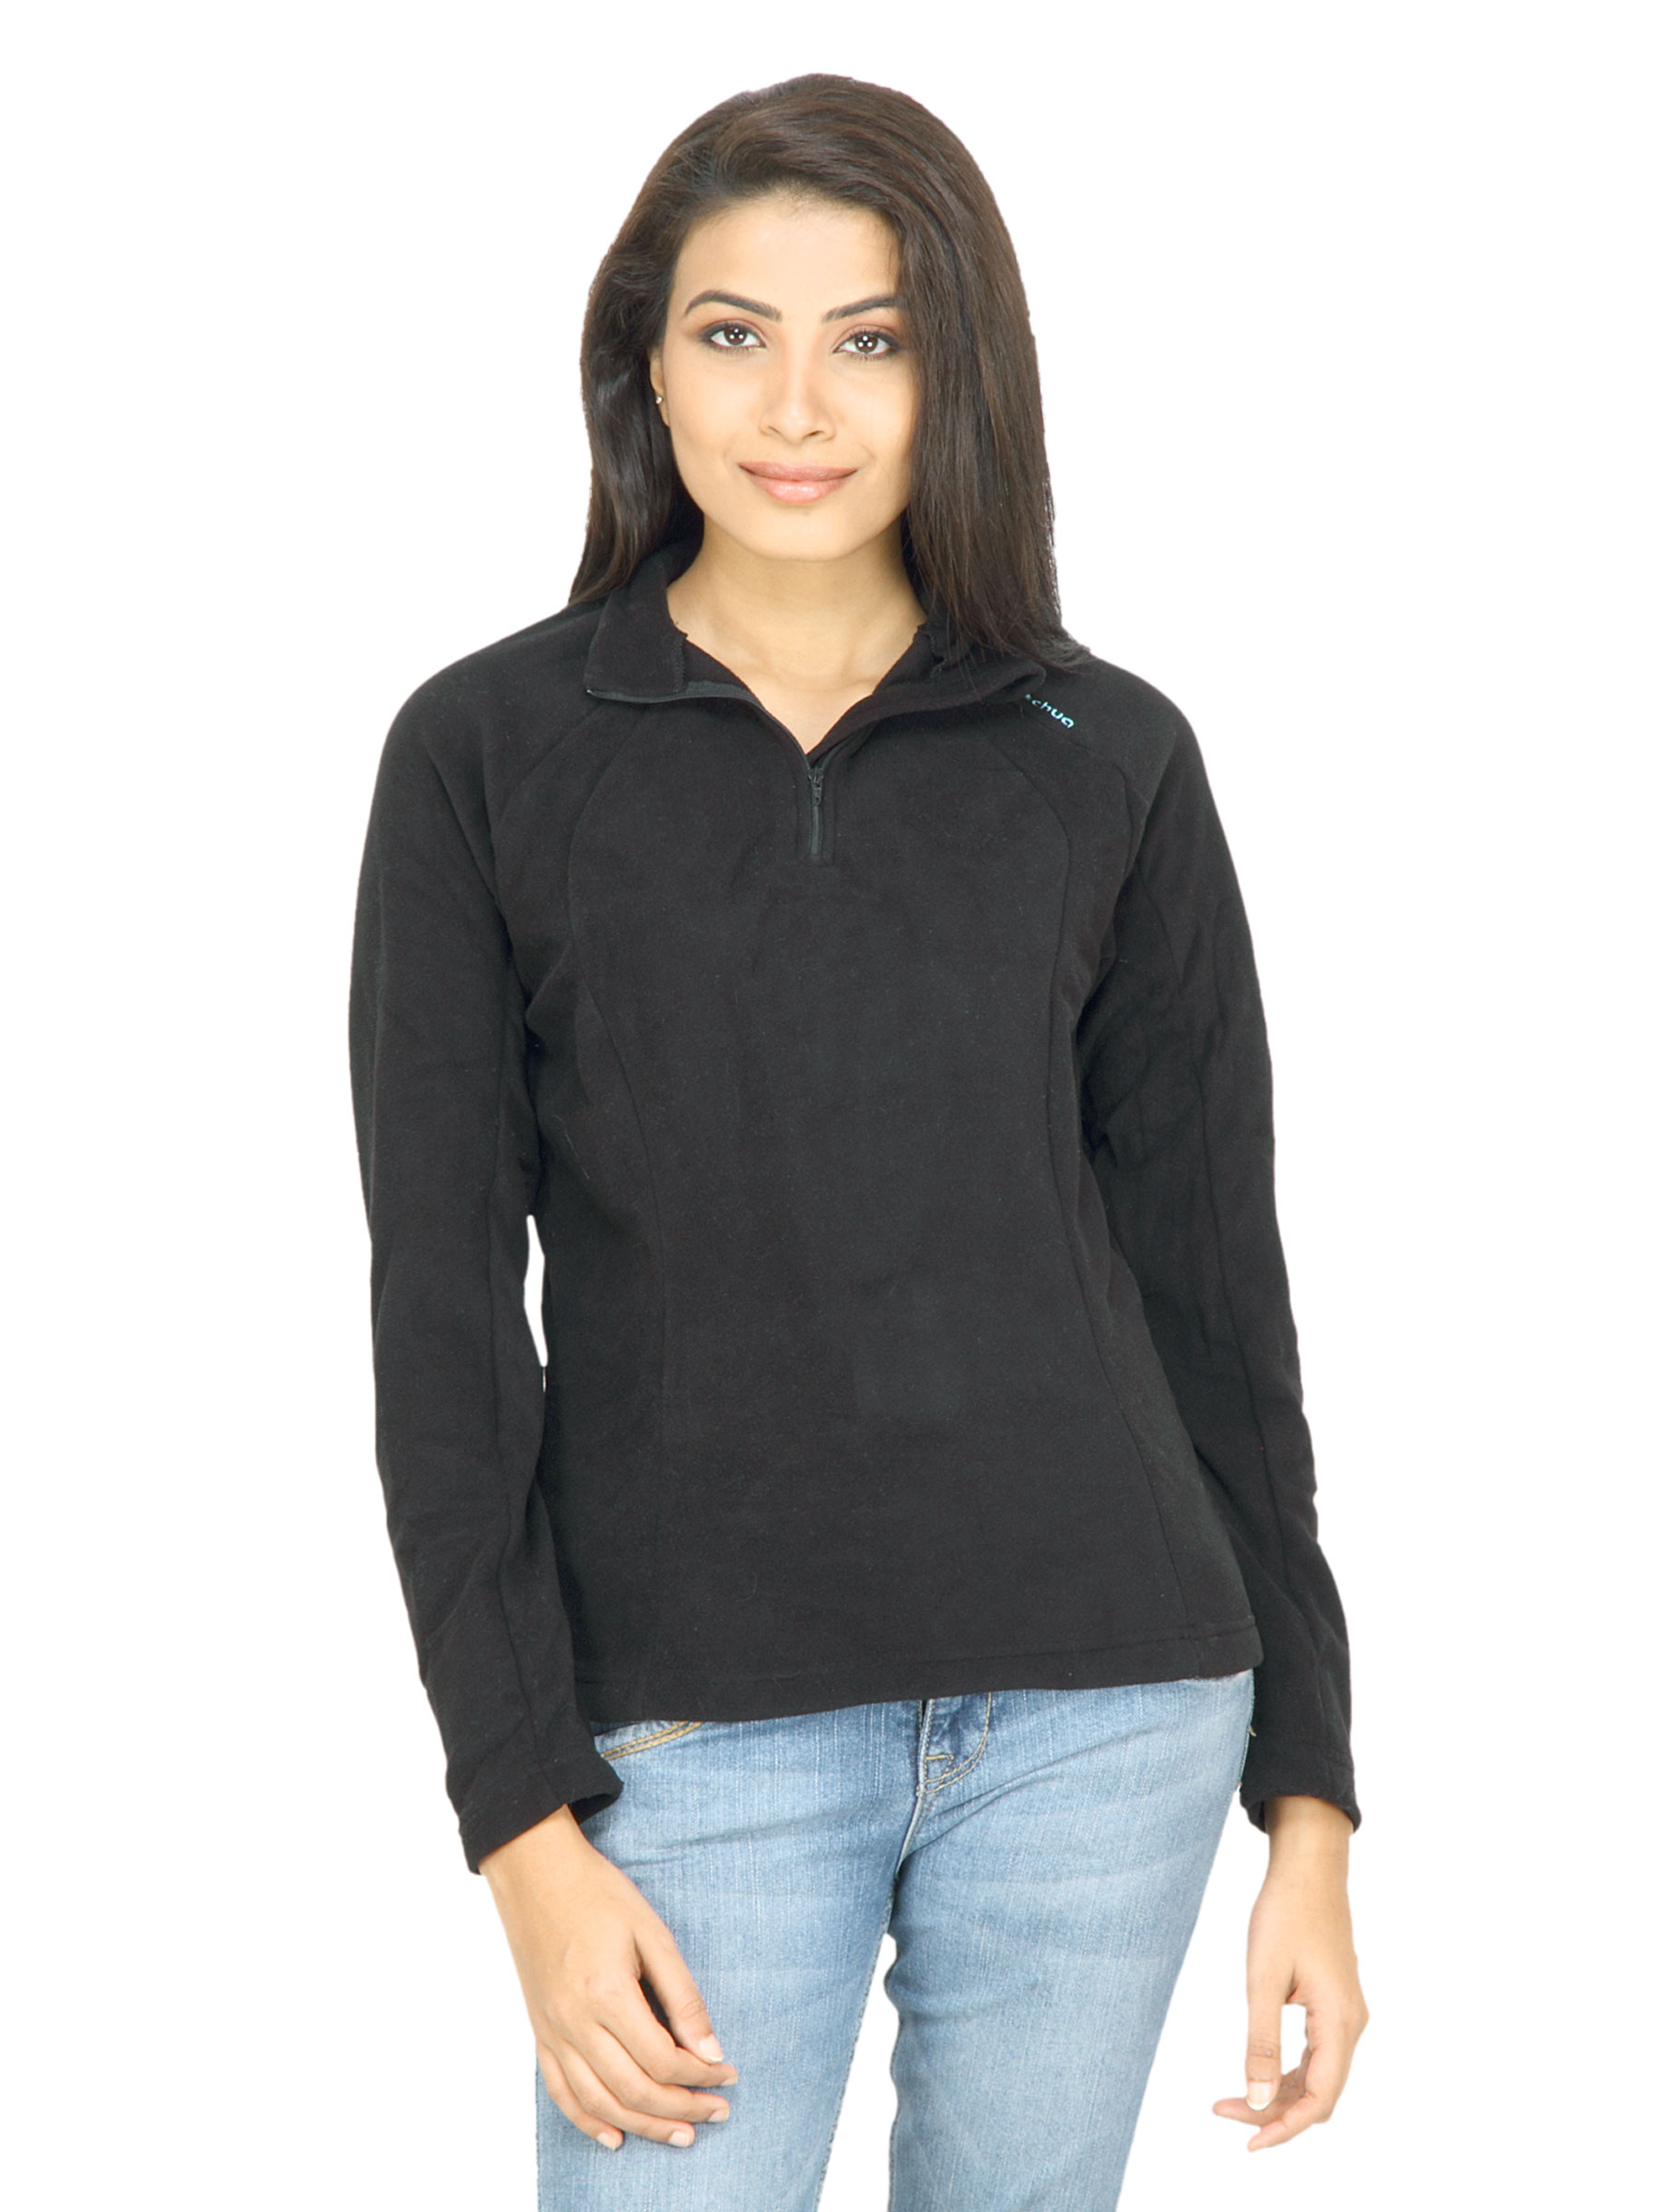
Quechua Women Fleece Black Sweatshirt
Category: Apparel / Topwear / Sweatshirts
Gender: Women
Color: Black
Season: Fall 2011
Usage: Casual